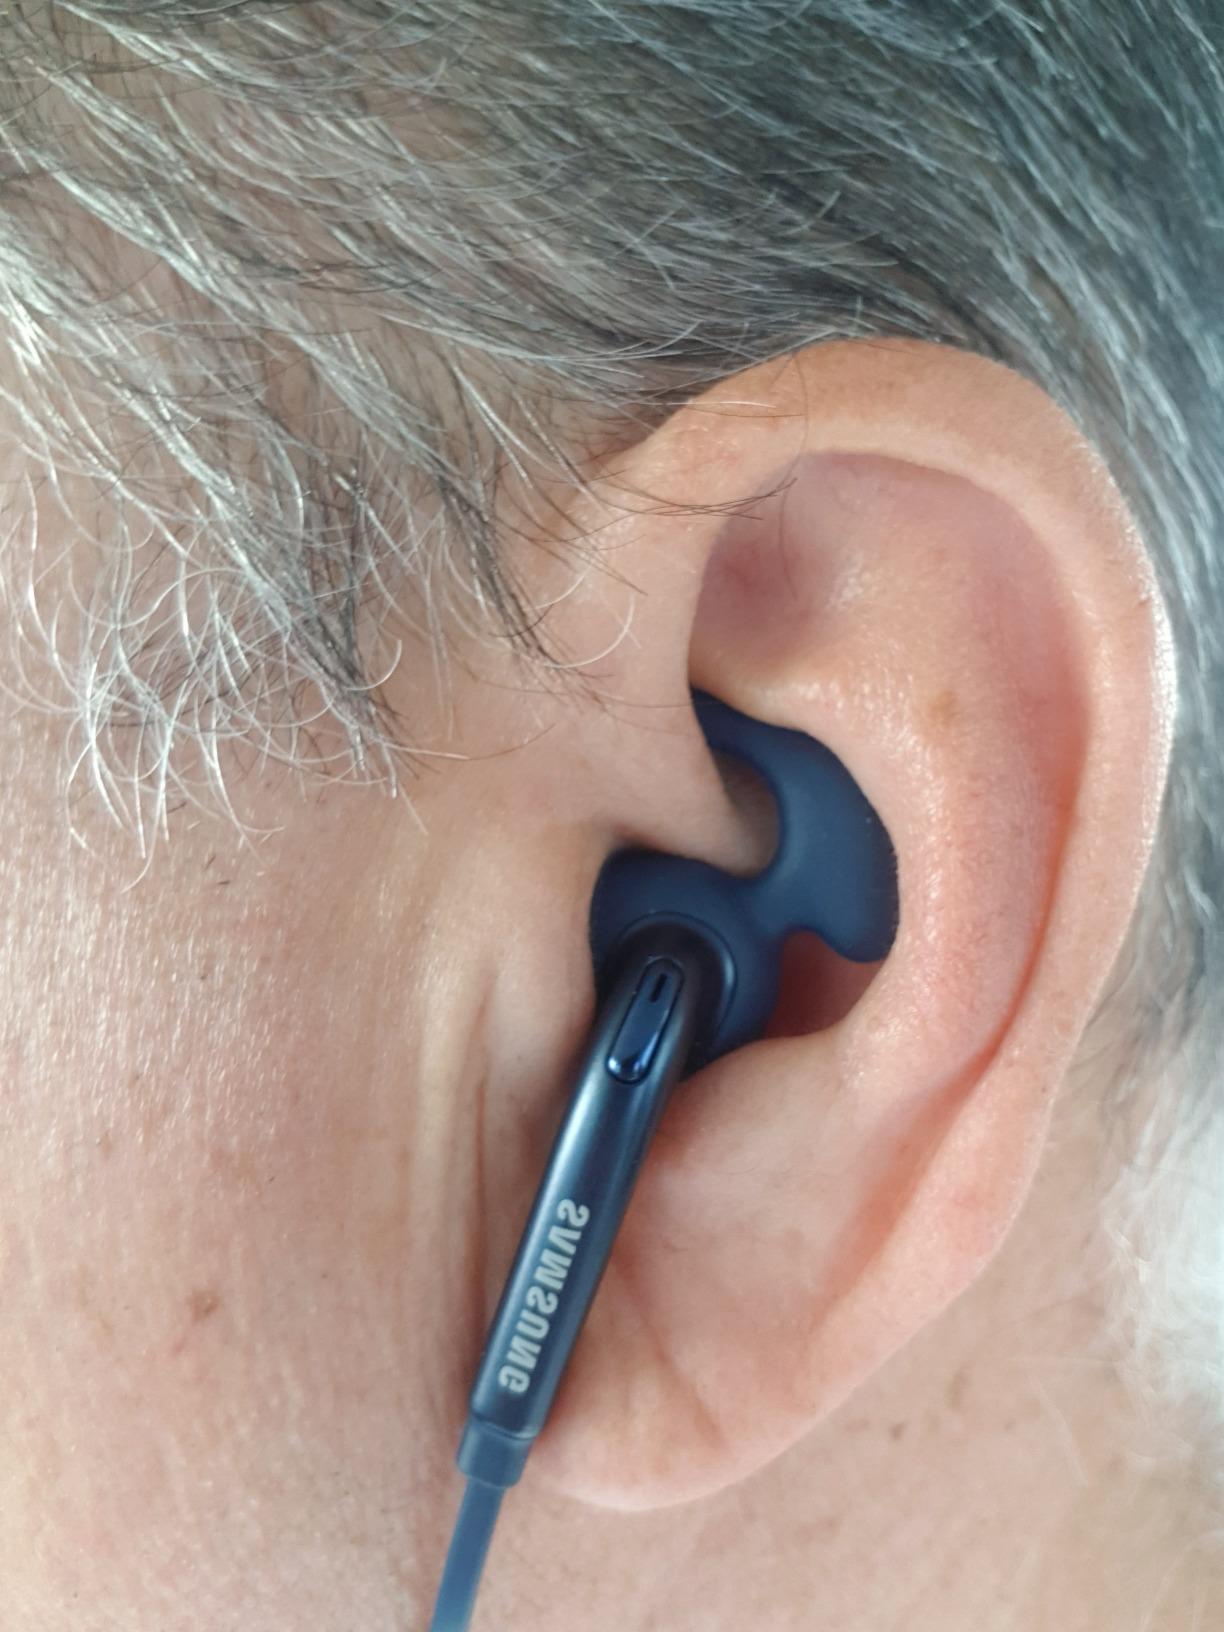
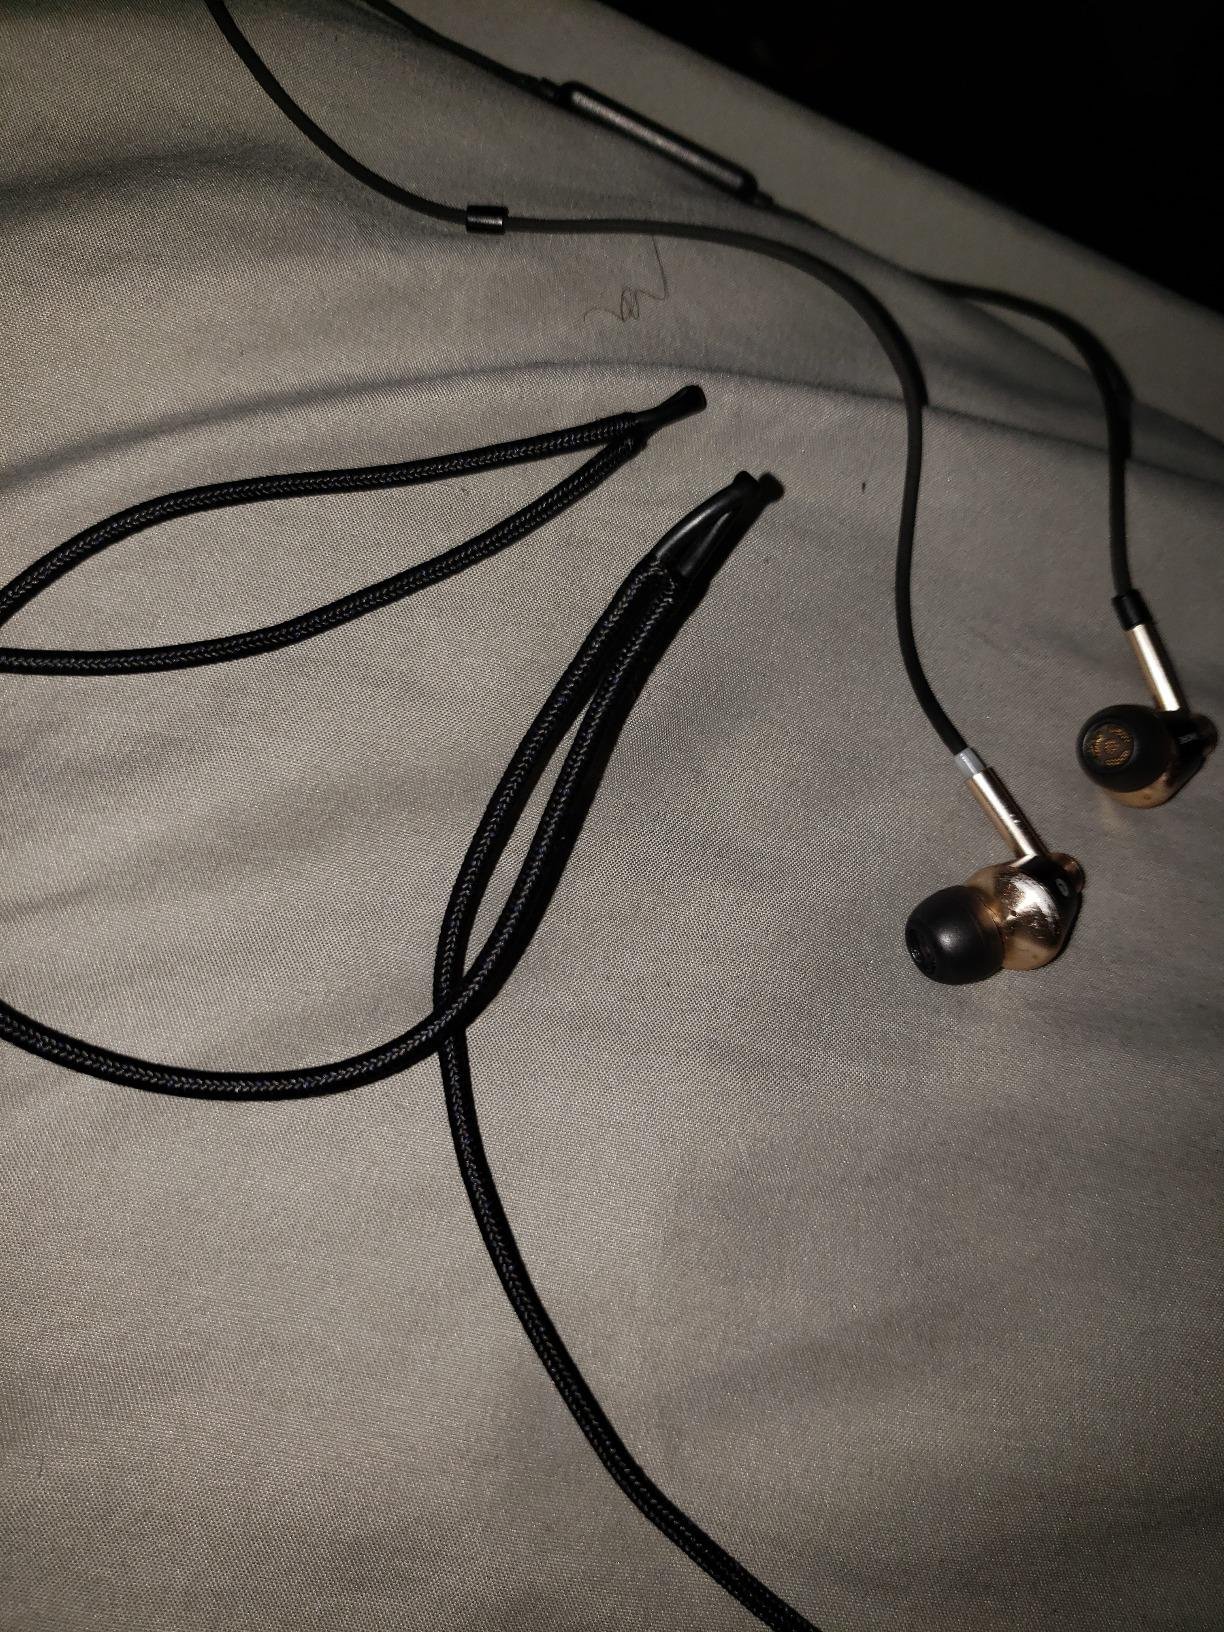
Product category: headphones
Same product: no